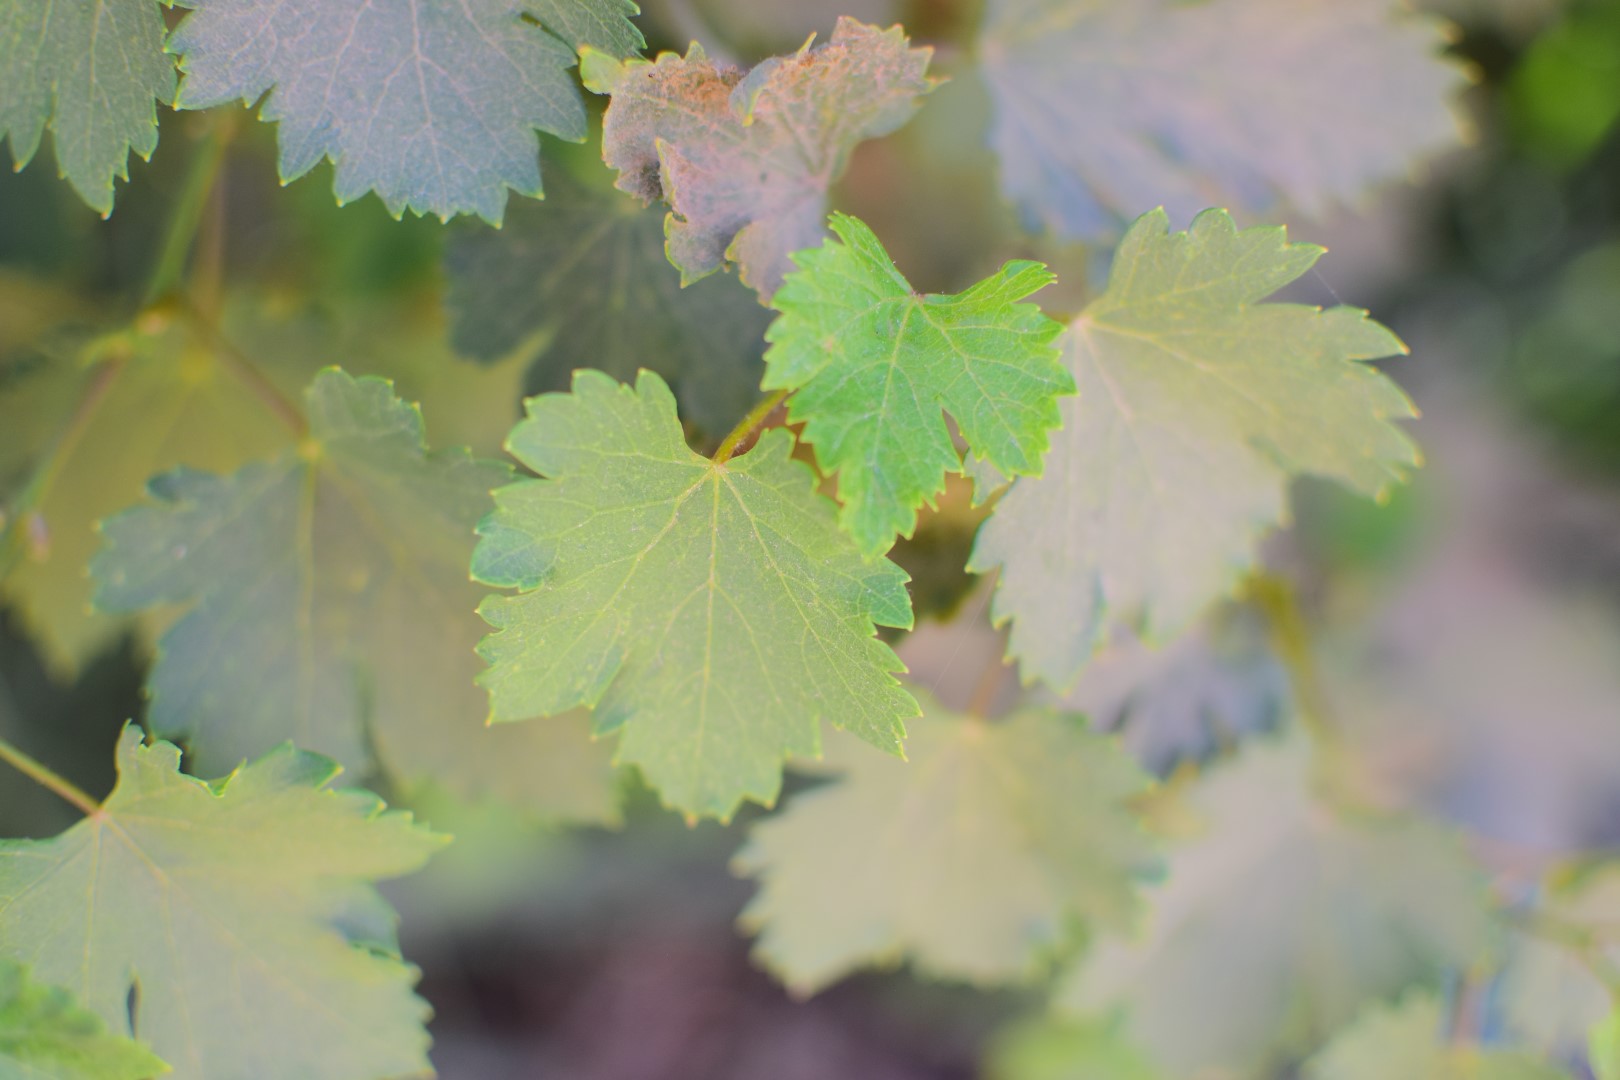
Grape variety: Halawani